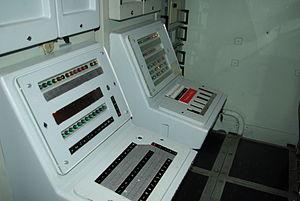
Console de tir des missiles du SNLE Le Redoutable
Au sein de la Marine française, la Force océanique stratégique est la composante navale des Forces Nucléaires Stratégiques. Depuis 1999 et la dissolution de la dernière escadrille de sous-marins à propulsion classique, elle est devenue synonyme des Forces sous-marines dont le commandant commande l'ensemble des sous-marins nucléaires avec l'escadrille des sous-marins nucléaires d'attaque.